Harry Mandeno

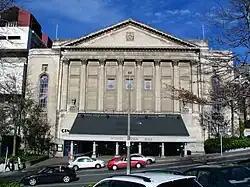
Dunedin Town Hall

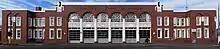
Dunedin Central Fire Station

Mandeno was born in 1879 at Te Awamutu to John Howe Mandeno and Margaret Caroline (née Leighton), and was educated at St John's College in Auckland. After graduating, he moved to Dunedin to live with his sister.